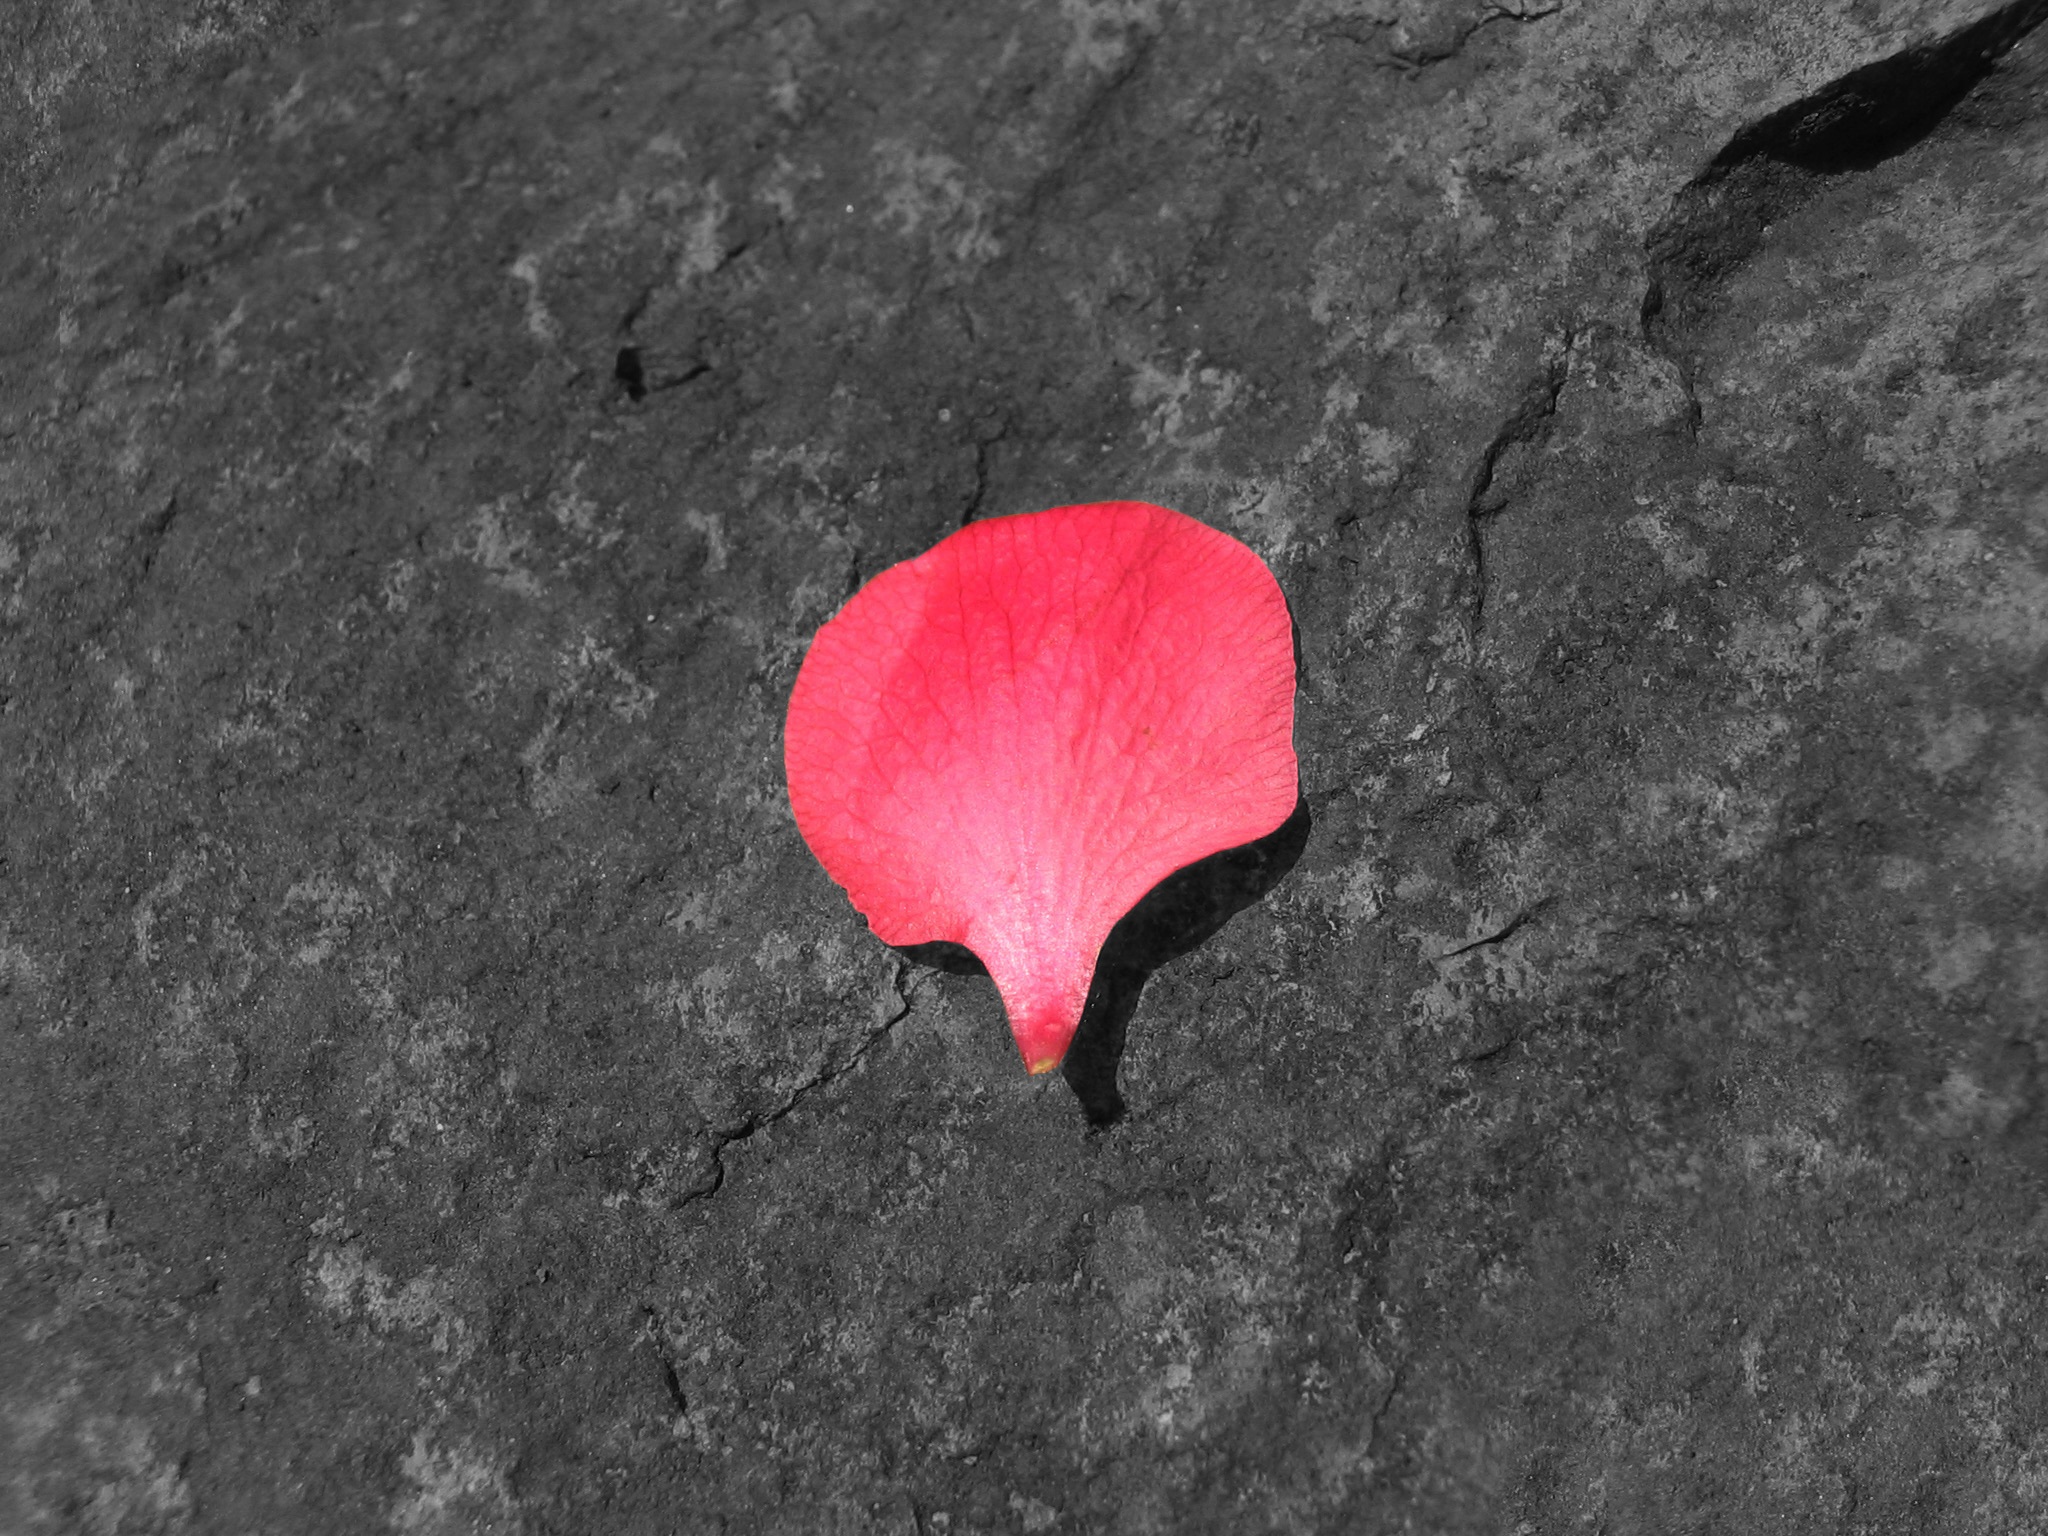
nature, black and white, plant, leaf, flower, petal, stone, cliff, red, soil, black, monochrome, pink, organ, macro photography, monochrome photography